Richard Brauer

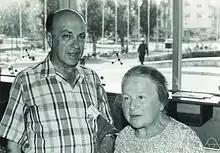
Richard and Ilse Brauer in 1970Photo courtesy MFO

Richard Dagobert Brauer (February 10, 1901 – April 17, 1977) was a German and American mathematician. He worked mainly in abstract algebra, but made important contributions to number theory. He was the founder of modular representation theory.